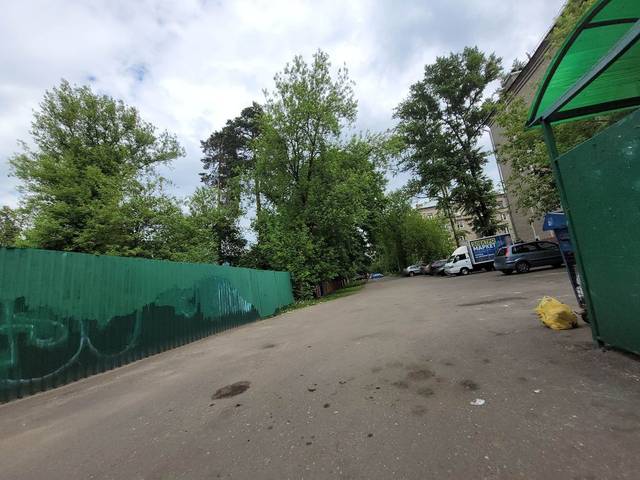
Region: Russia
Coordinates: 55.928, 37.821